Sacred Heart

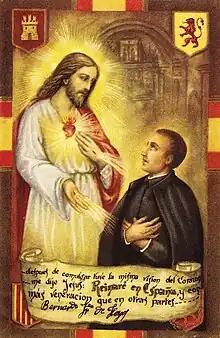
The Sacred Heart of Jesus with the Jesuit priest Bernardo de Hoyos

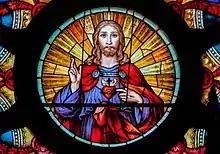
Sacred Heart at the centre of a rose window, Parish of the Immaculate Conception, São Paulo, Brazil

In 1353, Pope Innocent VI instituted a Mass honoring the mystery of the Sacred Heart.